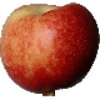
Label: Nectarine 1